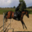
Label: horse